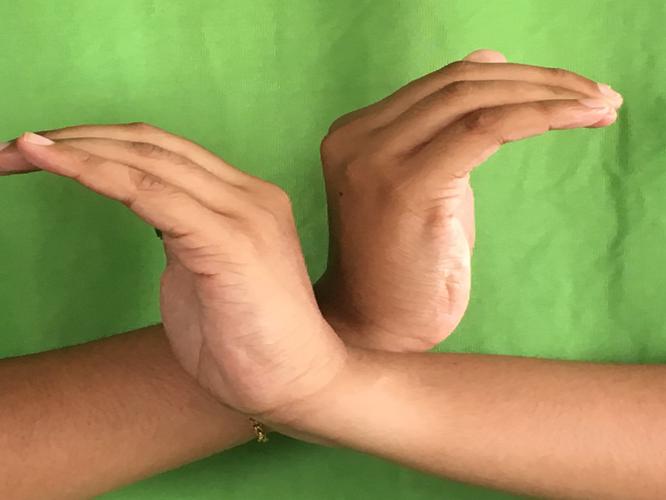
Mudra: Nagabandha
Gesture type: double_hand